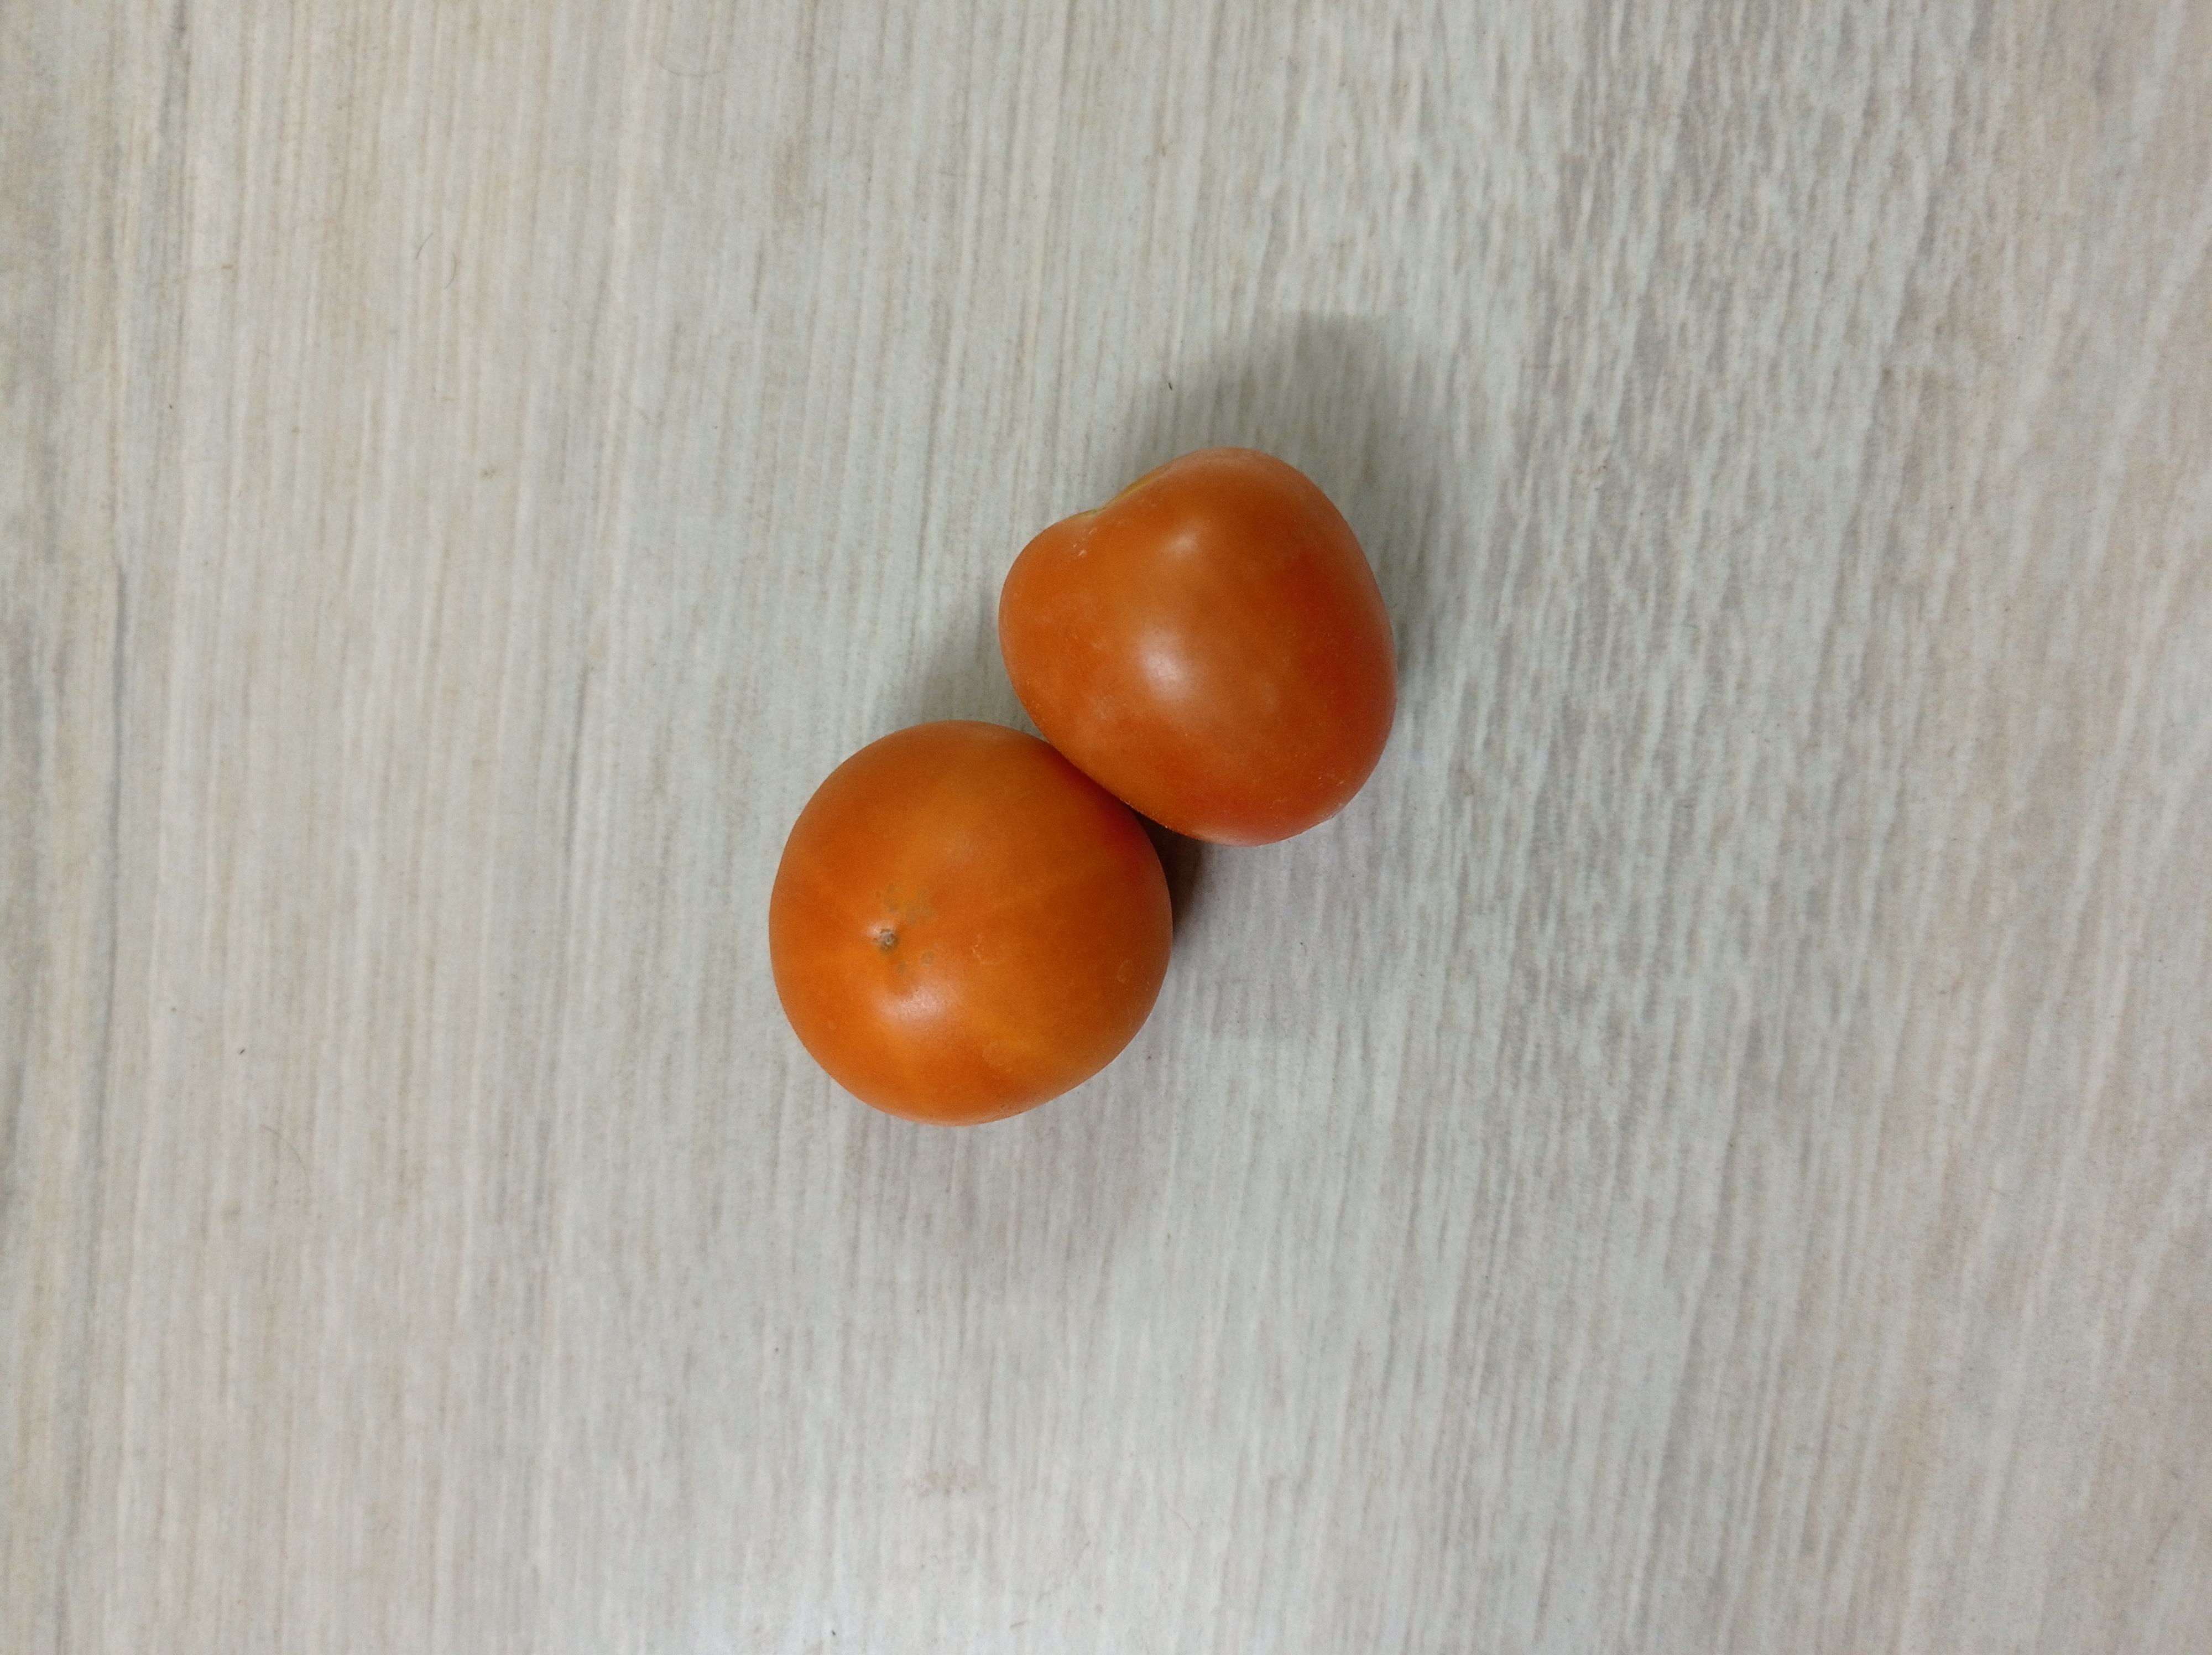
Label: Fresh